2010 European Athletics Championships – Men's pole vault

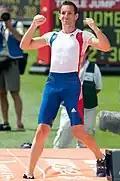
Lavillenie built on his 2009 World bronze to win his first European title in the event.

Qualification: Qualification Performance 5.65 (Q) or at least 12 best performers advance to the final